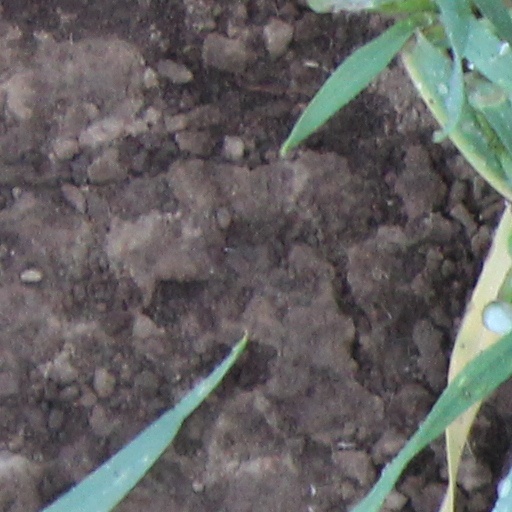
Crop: wheat